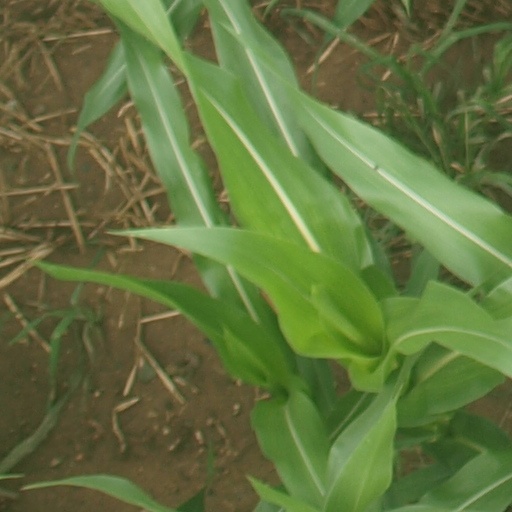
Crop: maize; corn